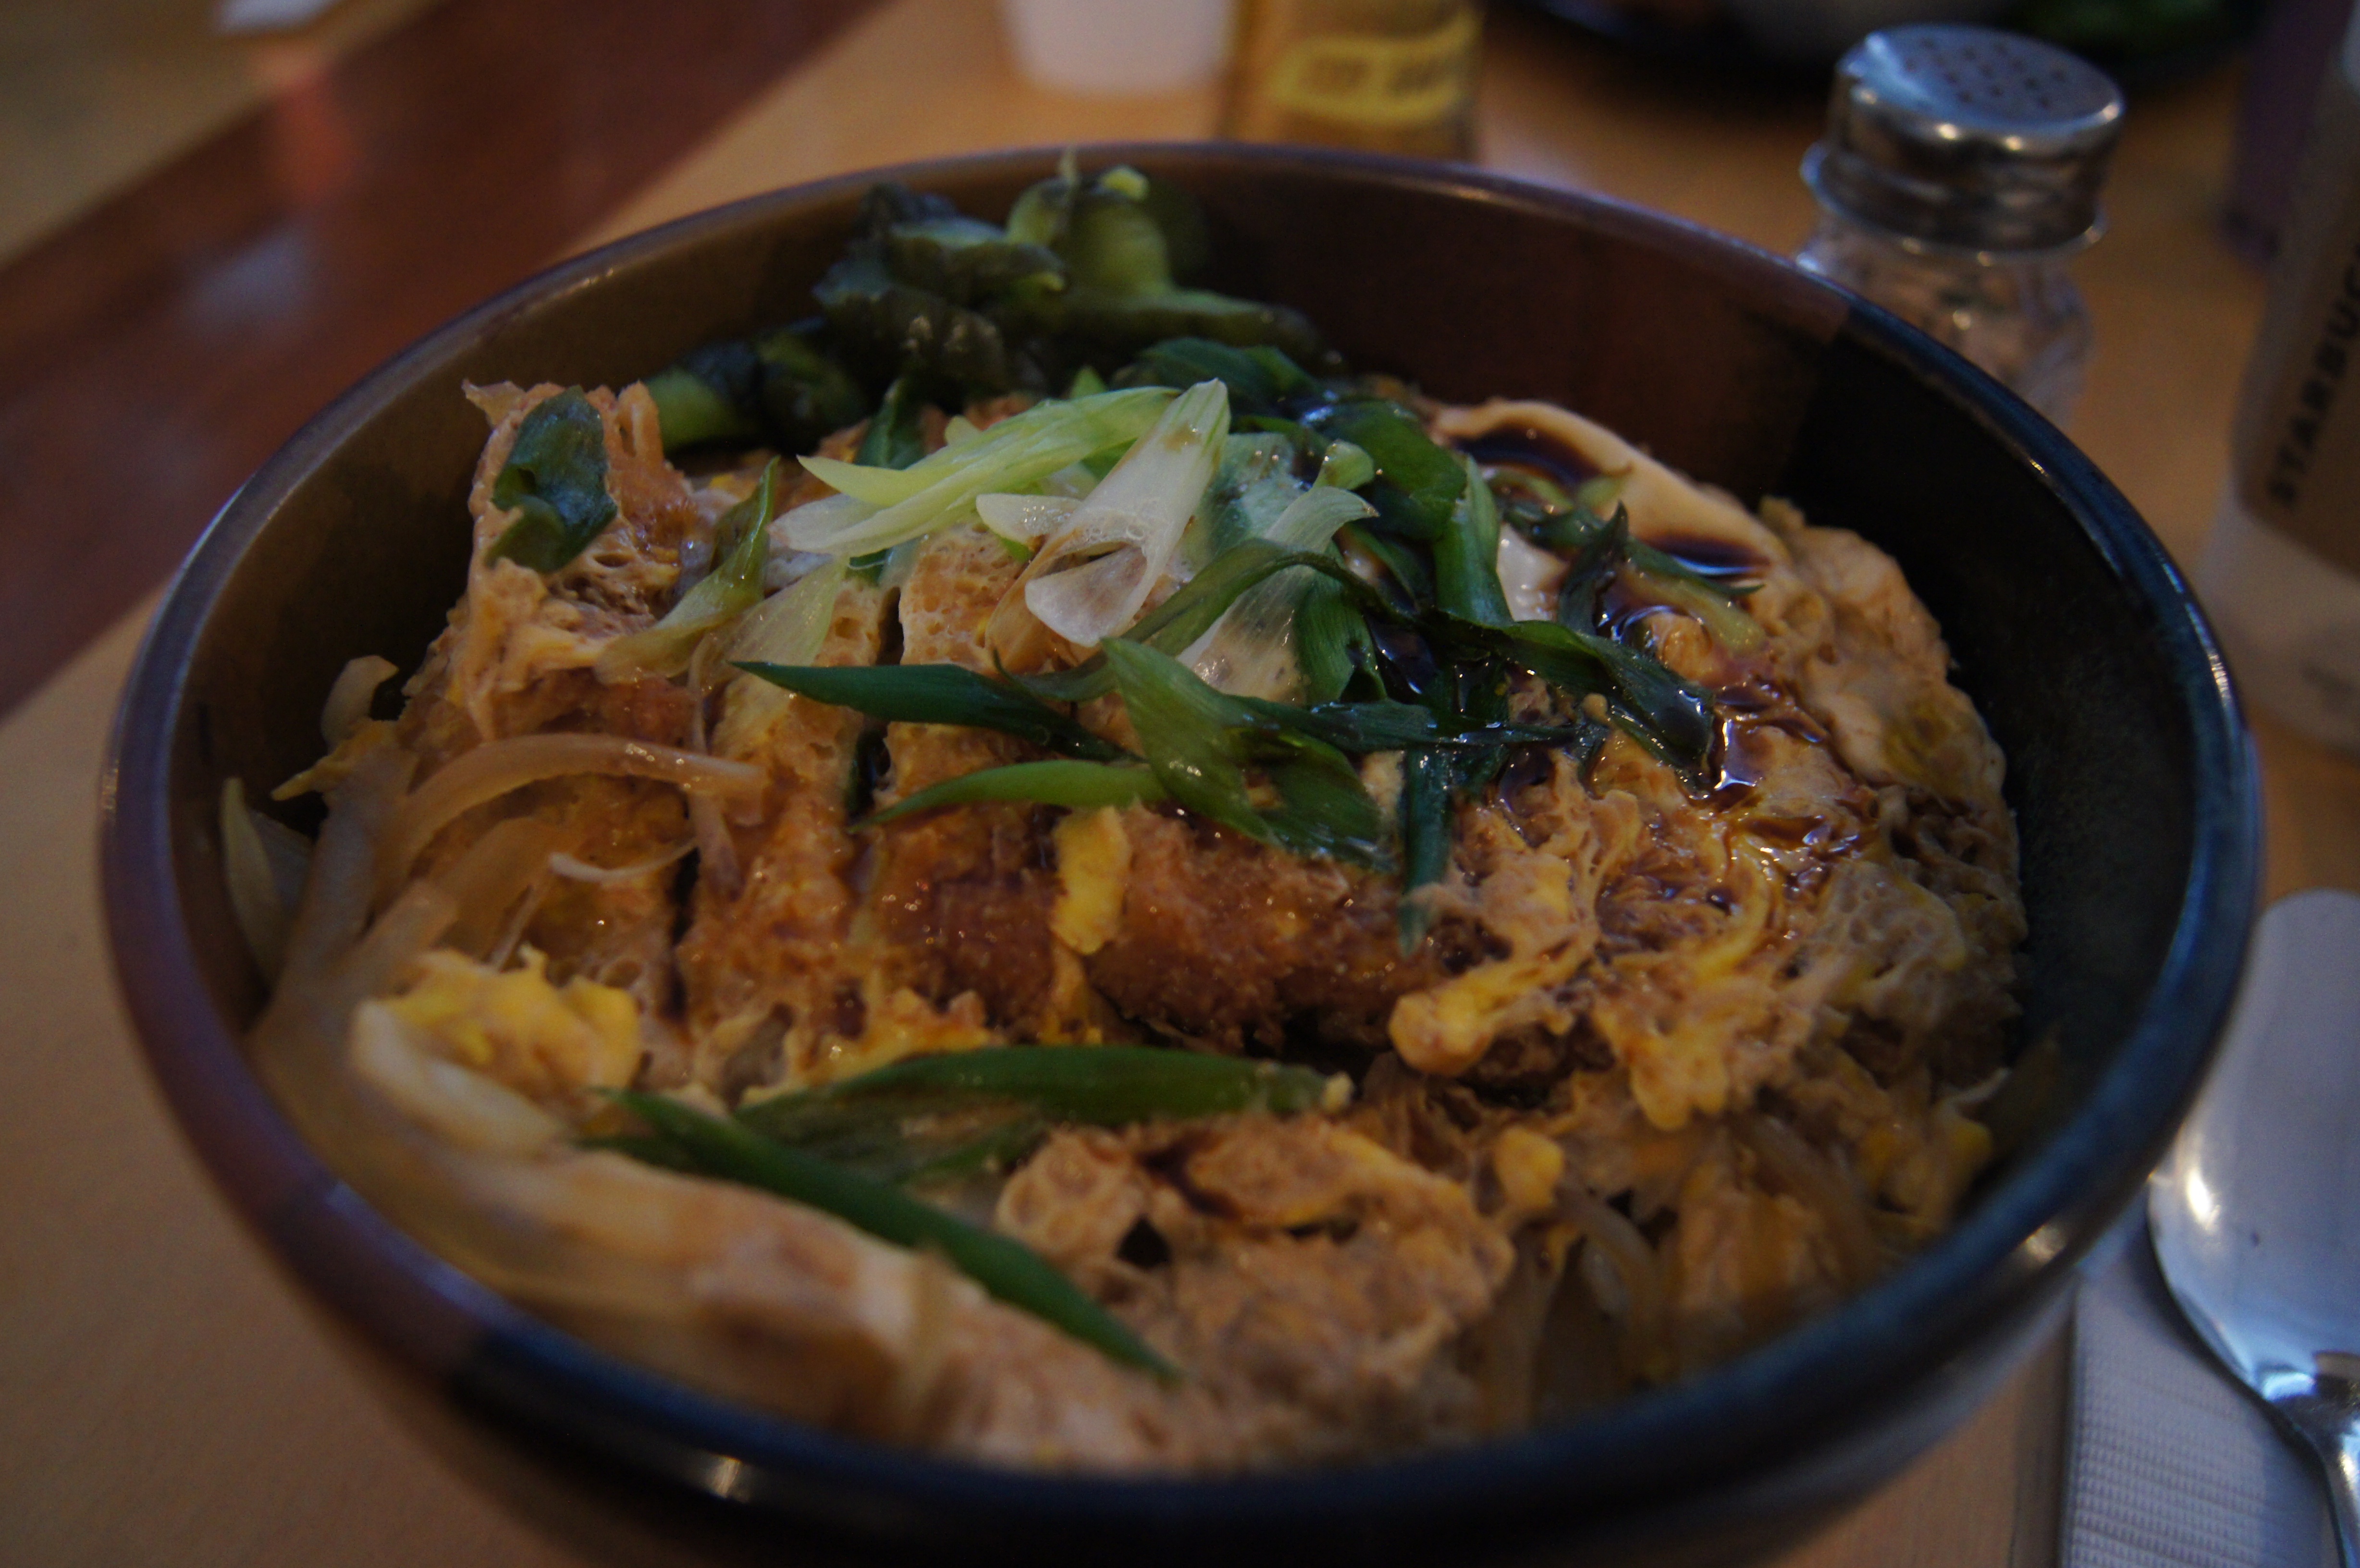
asian, dish, meal, food, lunch, cuisine, pan, asian food, japanese, thai food